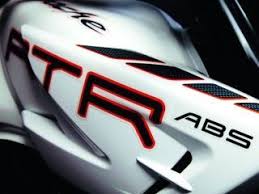
Vehicle type: Motorcycles